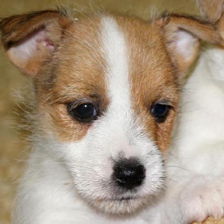
Label: animals